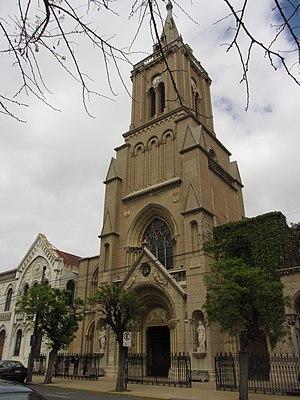
L'église des Sacrés-Cœurs est une église catholique du Chili située à Valparaiso, calle Independencia, dans le quartier d'El Almendra. Elle appartient à la Congrégation des Sacrés-Cœurs de Jésus et de Marie et dessert le collège des Sacrés-Cœurs administré par cette congrégation, depuis 1874. L'église a été déclarée Monument national du Chili, comme monument historique, selon le décret du 20 mai 2003, en même temps que l'église des Douze-Apôtres de Valparaiso.